Environmental risk transition

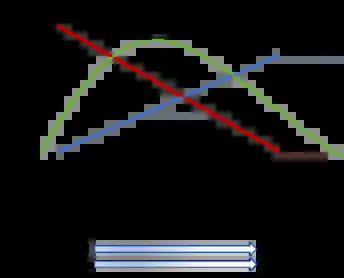
Figure 2. This illustrates the overall environmental risk transition framework, with traditional risks such as household sanitation decreasing, modern global risks such as global warming increasing, and transitional community risks, such as urban pollution rising, then falling as societies become more wealthy and developed.

In 1990, environmental health researcher Kirk R. Smith at the University of California, Berkeley proposed the "risk transition" framework in relation to the established demographic and epidemiological transition frameworks. This theory was based on the concept that there must be a shift in risk factors leading up to a shift in causes of death and disease. In efforts to prevent, rather than respond to diseases, the risk transition was further studied and quantified. Figure 1 shows the relationship between risk, epidemiological, and demographic transition, in which risk factors change to affect patterns of disease and health, which in turn affects the demographic. However, a shift in population also impacts the risk factors, and so these three frameworks all show significant impact on one another.